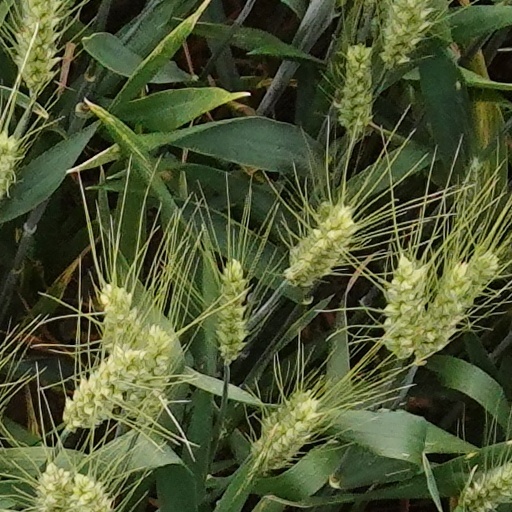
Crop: wheat